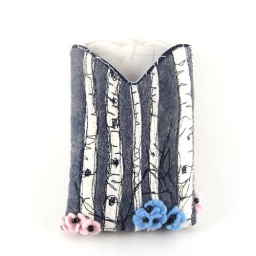
Completely spontaneous free machine embroidery. Each tree trunk is handcut felt which I've &amp;quot;sketched&amp;quot; around with my sewing machine.